MetroCard

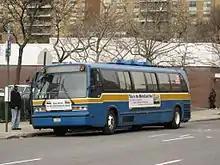
MetroCard bus

MetroCard Vending Machines (MVMs) are located in all subway stations, PATH stations (with the added ability to reload SmartLink cards), Staten Island Ferry terminals, Roosevelt Island Tramway stations, and the Hempstead Transit Center, Eltingville Transit Center, and Central Terminal at LaGuardia Airport.